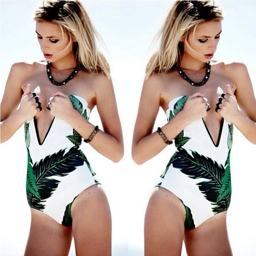
the piece featured on editorial .